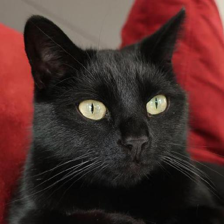
Label: animals